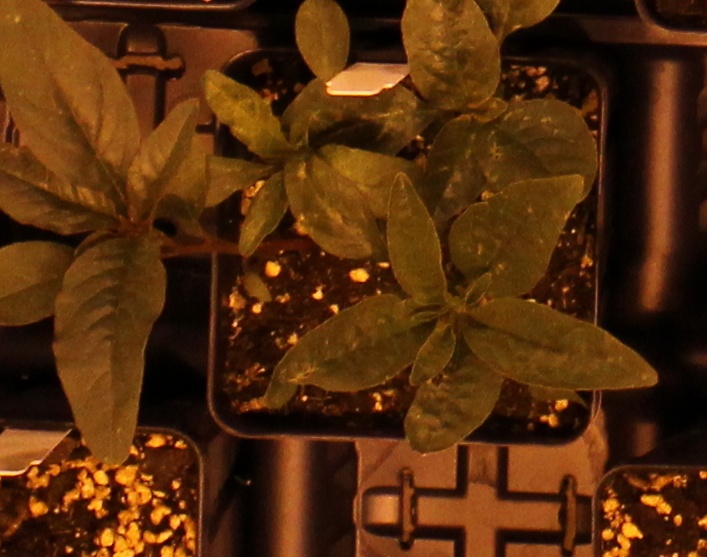
Label: Waterhemp